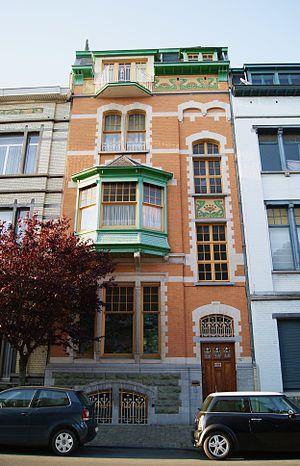
Cet article recense le patrimoine immobilier protégé à Ixelles. Le patrimoine immobilier protégé fait partie du patrimoine culturel en Belgique.
15 février : accident ferroviaire à Schaerbeek. Deux voitures restent immobilisées sur la voie et sont violemment percutées par le train venant d'Ostende. La voiture de seconde classe s'encastre dans celle de troisième. On dénombre deux morts et 19 blessés.